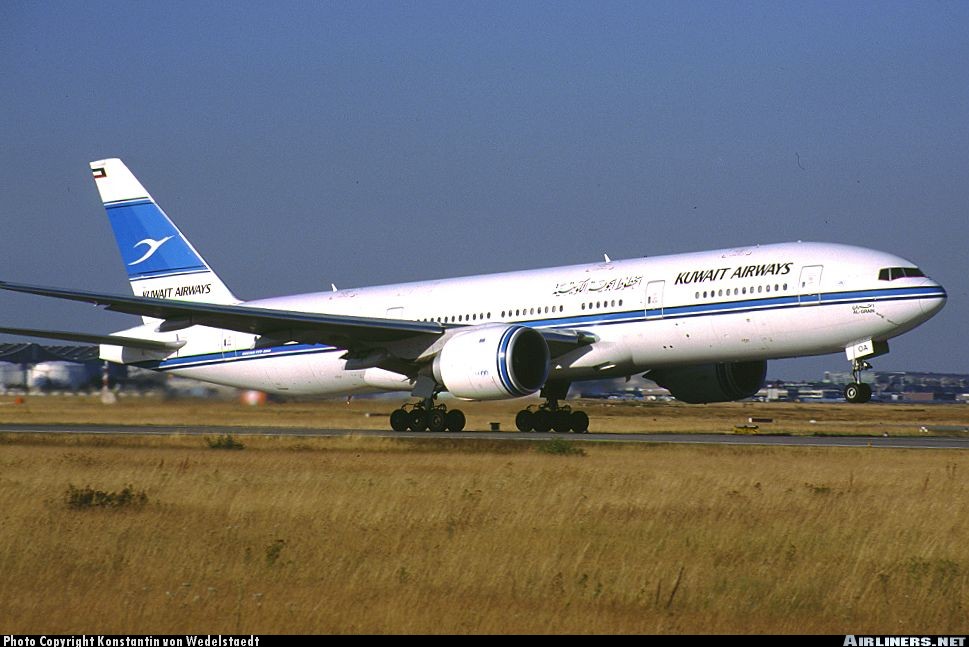
Vehicle type: Planes